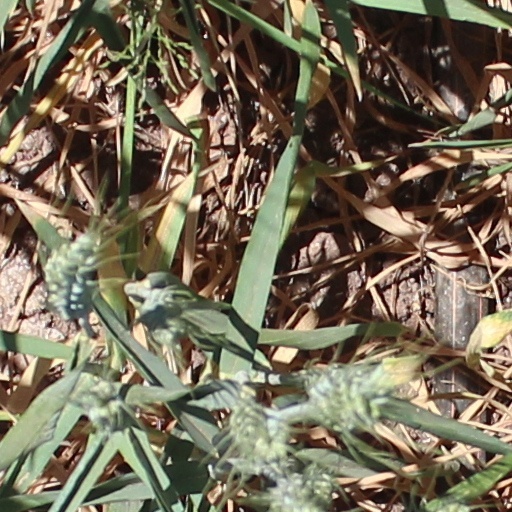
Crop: wheat